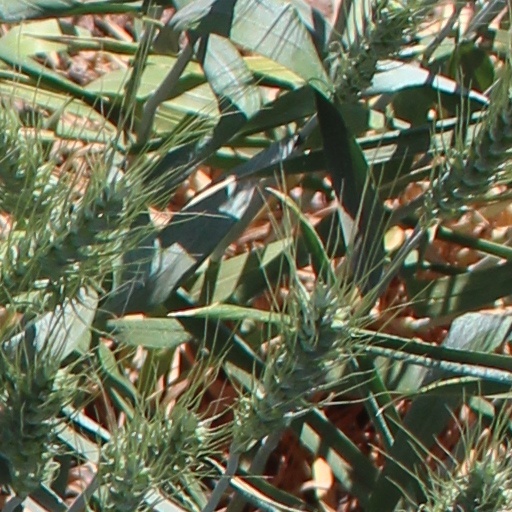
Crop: wheat